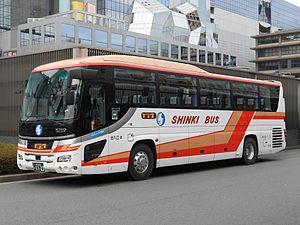
La Shinki Bus est une des entreprises japonaises sur le transport en commun de passagers. Basée à Himeji, au Japon, la compagnie exploite le service d'autobus locaux dans les préfectures de Hyogo, Okayama et Osaka et d'autres services principalement liés au transport de tourisme.